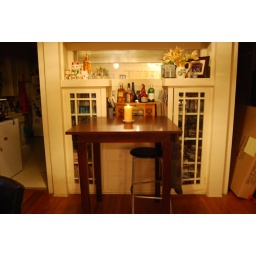
Yep I built it.. you can see the box in the bedroom doorway.